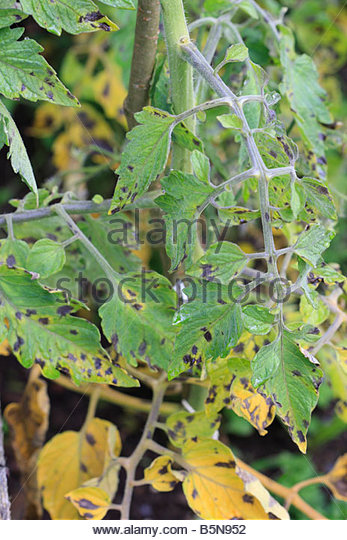
Labels: Tomato Early blight leaf, Tomato Early blight leaf, Tomato Early blight leaf, Tomato Early blight leaf, Tomato Early blight leaf